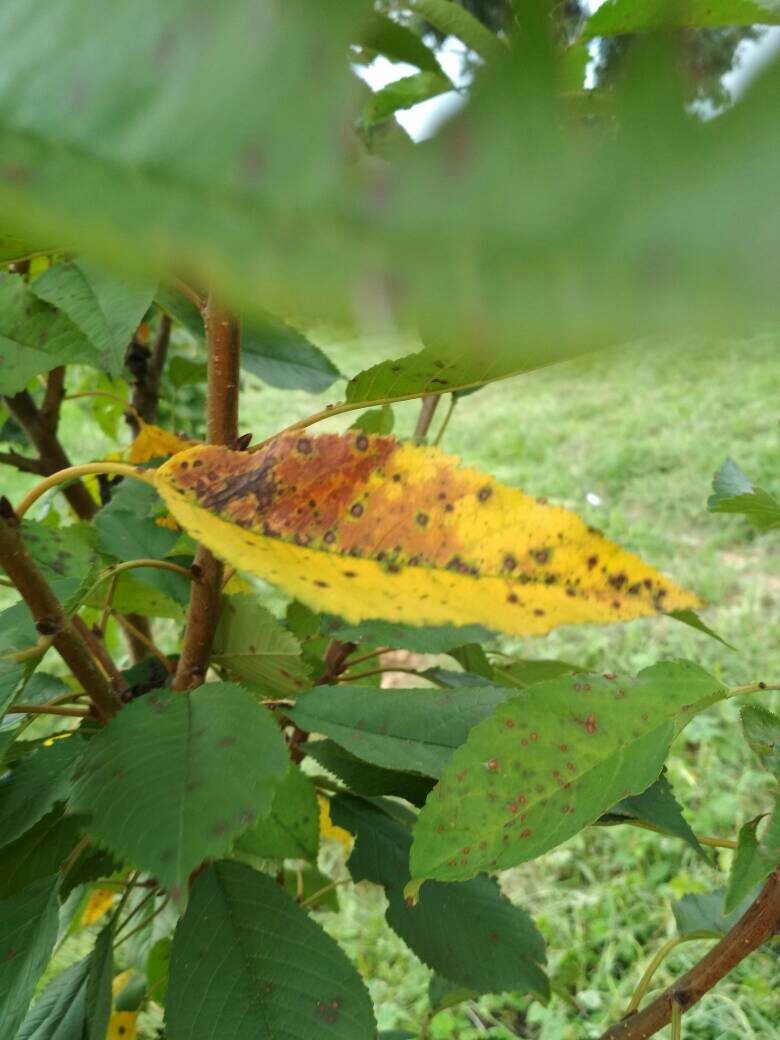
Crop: cherry
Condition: spot